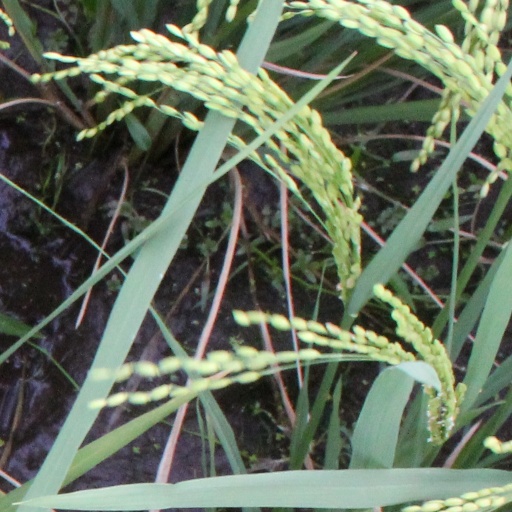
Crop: rice